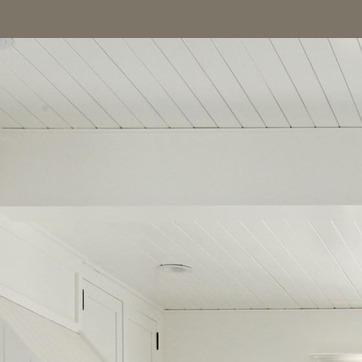
Material: painted